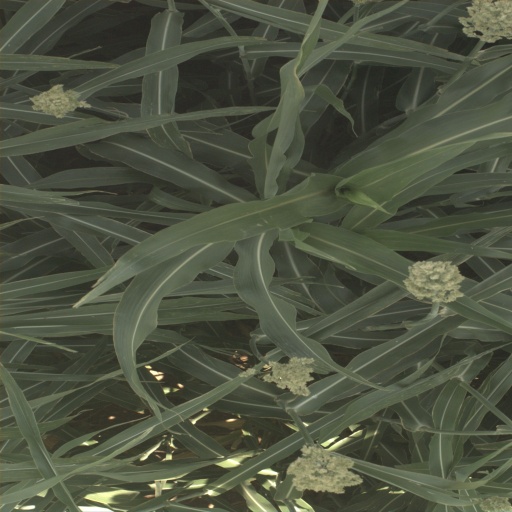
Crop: sorghum